Westfalenstadion

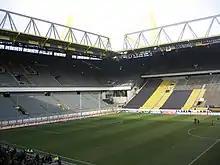
Westfalenstadion seen from inside

The first expansion plans are dated back to 1961, although the required funding was not available until 4 October 1971 when the city council decided to rebuild the stadium between 1971 and 1974 for the FIFA World Cup. As part of the extensions an additional roof was added around the stadium that weighed 3000 tons.